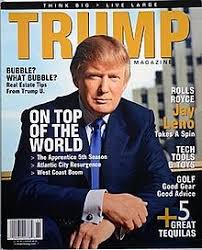
Waste category: paper